Craigmillar Castle

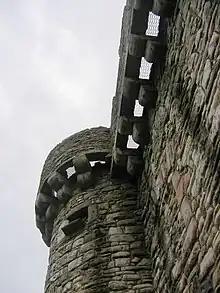
Looking up through the machicolations in the curtain wall

The mid-15th-century curtain wall encloses a courtyard around across, and is up to thick. Externally, the curtain wall measures by . Round towers are located at each corner, with a postern, or side gate, located at the base of the south-east tower. The towers have keyhole-shaped gun holes, intended for decoration as well as defence. The round-arched gate is in the north wall. Over it are the arms of the Preston family, with the royal arms of Scotland above. The walls are defended by machicolations, spaces through which missiles could be dropped on attackers, and battlement walks give access to the entire length of the wall. On the inside of the wall, traces of windows suggest that there was once a south range of buildings in the courtyard. There is no well in the courtyard, but a stone trough runs through the curtain wall, allowing water to be brought into the castle.